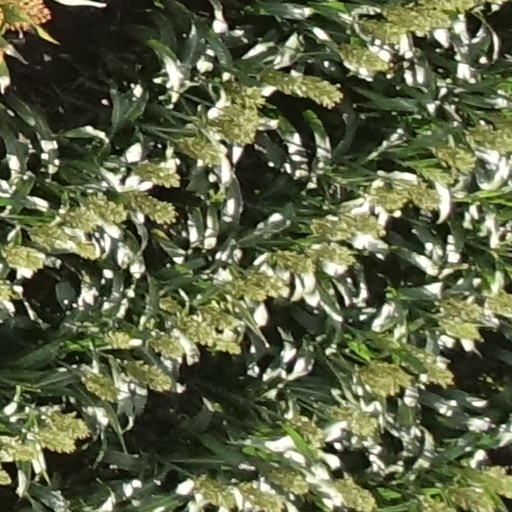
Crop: sorghum